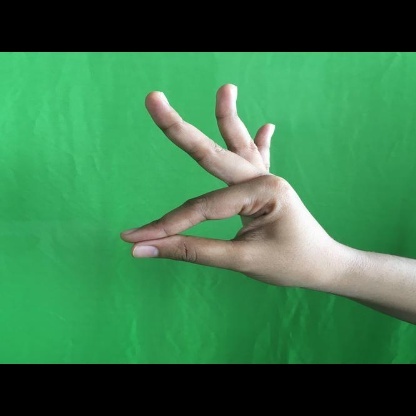
Mudra: Hamsasyam